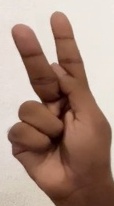
ASL sign: K